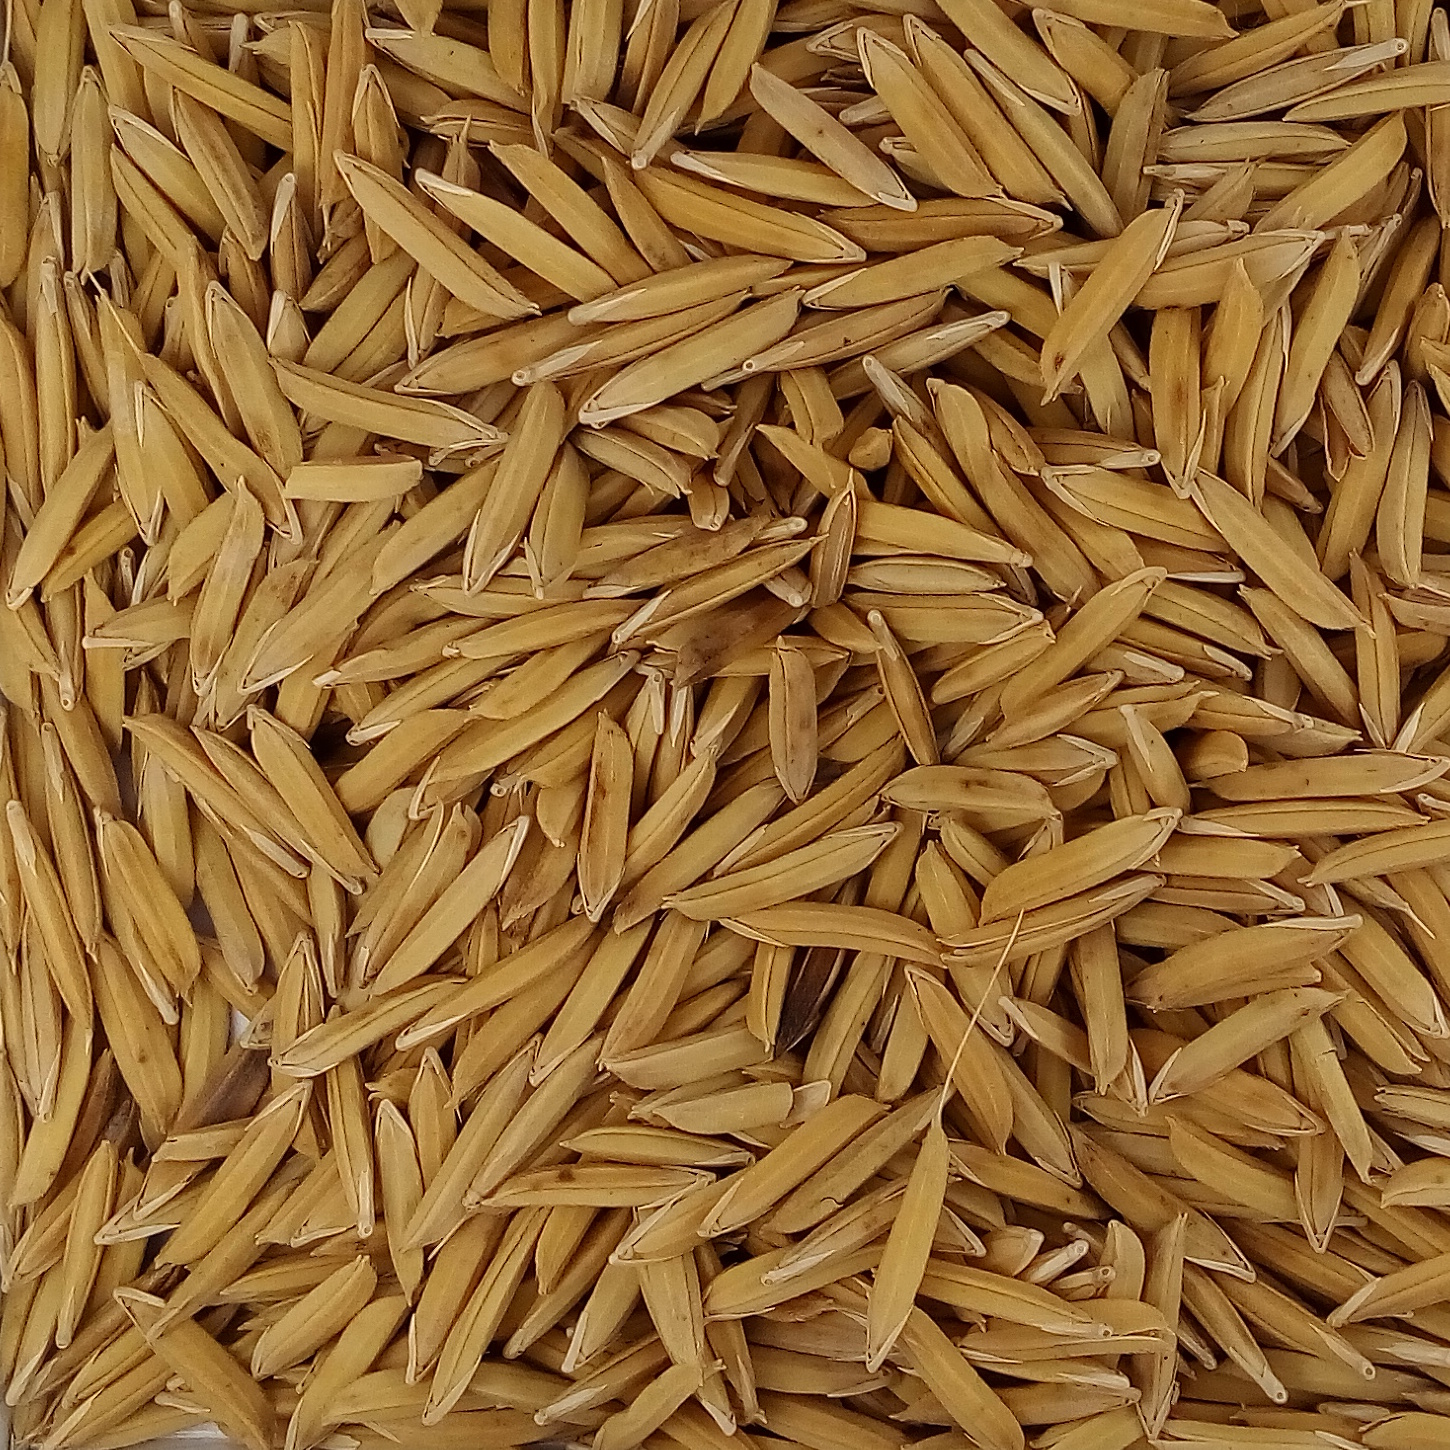
Rice seed variety: 1121